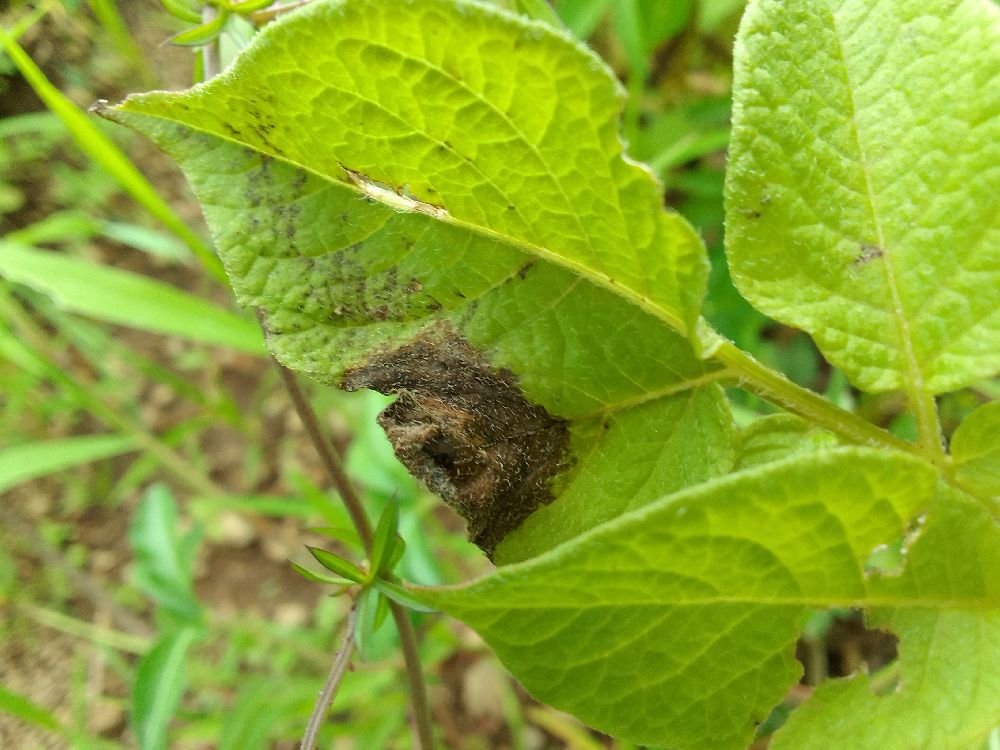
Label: Late blight